Channel Orange

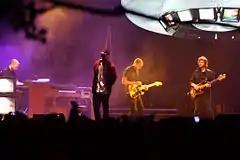
Ocean performing at Lollapalooza on August 4, 2012.

"Channel Orange" was sold exclusively through iTunes until July 17, when it was released to other digital retailers. Although its wide physical release was scheduled for July 17, Universal encouraged physical retailers to start selling it immediately after they receive shipments of the album. Retail company Target did not approve of its early release to iTunes and chose not to stock the album. Ocean's manager Christian Clancy responded in a message on Twitter that he found it "interesting" that Target "also donates to non-equal rights organizations", suggesting their decision was influenced by Ocean's coming out. Target representatives dismissed Clancy's claims as "absolutely false" in a subsequent statement to MTV News, saying that the company "supports inclusivity and diversity in every aspect of our business. Our assortment decisions are based on a number of factors, including guest demand."